Tiki culture

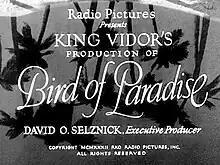
"Bird of Paradise" (1932)

Tiki culture began at the end of Prohibition in 1933 with the opening of Don's Beachcomber, a Polynesian-themed bar and restaurant in Hollywood, California. The proprietor was Ernest Raymond Beaumont-Gantt, a young man from Texas and New Orleans who had done some rum-running with his father and claimed to have sailed throughout much of the Pacific Ocean. The restaurant's name was later changed to Don the Beachcomber, and Beaumont-Gantt legally changed his name to Donn Beach. His restaurant featured Cantonese cuisine and exotic rum cocktails and punch drinks, with a décor of flaming torches, rattan furniture, flower leis, and brightly colored fabrics that looked like imagery out of the popular movies that were helping to fuel the desires of the average American to travel the Pacific.